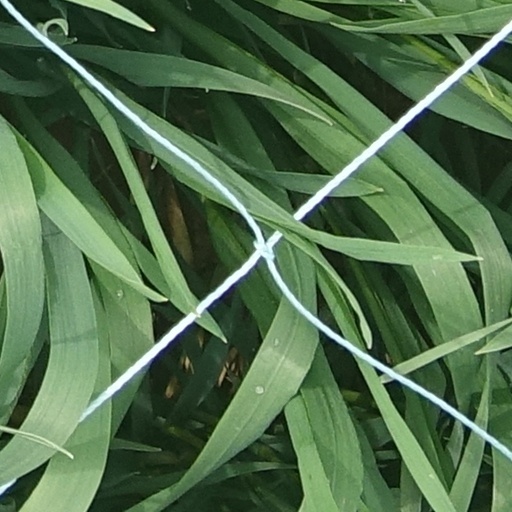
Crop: wheat